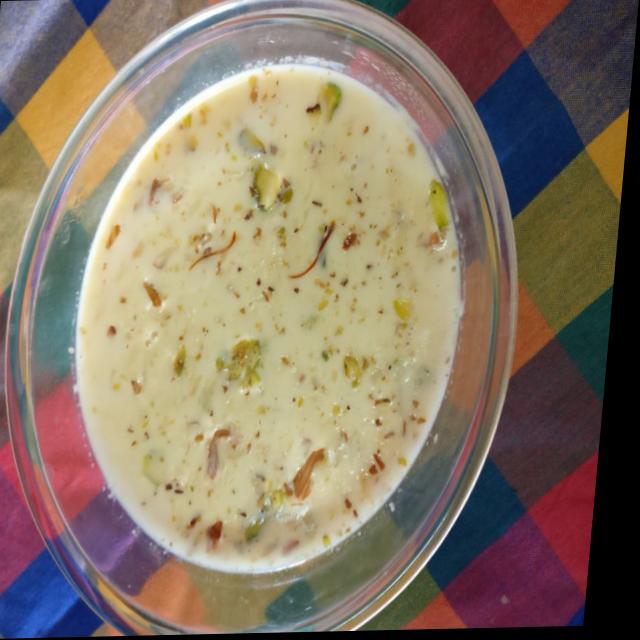
Dish: kheer